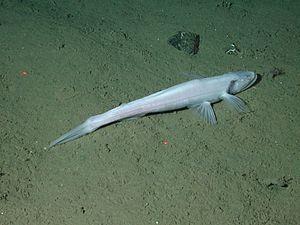
Un poisson abyssal, poisson des abysses ou poisson des profondeurs est une espèce de poissons qui passe la plus grande partie de sa vie dans les abysses. Les poissons des abysses constituent un élément important de la faune abyssale et une ressource halieutique considérable. Réputés pour leur apparence monstrueuse, la plupart mesurent à peine une dizaine de centimètres de longueur, rares sont ceux qui dépassent le mètre. En raison de leur difficile accessibilité, on ne sait que peu de choses de leur comportement, on ne peut le déduire qu'à partir de leur anatomie.
Bathysauridae est une famille de poissons à nageoires rayonnées de l'ordre des Aulopiformes, vivant dans les grands fonds marins.
Au sens strict, la faune abyssale désigne l'ensemble des animaux vivant dans la zone abyssale des océans, c'est-à-dire vivant entre 4 000 et 6 000 m de profondeur. Toutefois, dans l'usage courant, l'expression faune abyssale désigne généralement l'ensemble des espèces vivant à partir de 200 mètres de profondeur et au-delà. À ces profondeurs, les caractéristiques de l'environnement sont très difficiles : la pression de l'eau est très élevée, la température est très basse et quasi constante, l'oxygène n'est disponible qu'en quantité très limitée, la nourriture est très rare et, surtout, la lumière venant du soleil ne pénètre pratiquement plus : c'est la zone dite aphotique, elle-même divisée en zones mésale, bathyale, abyssale et hadale. La photosynthèse y étant difficile, les végétaux ne peuvent s'y développer ; cet environnement est donc seulement occupé par des animaux et certains microorganismes non végétaux.
Bathysaurus mollis est une espèce de poisson osseux marin de la famille des Bathysauridae.